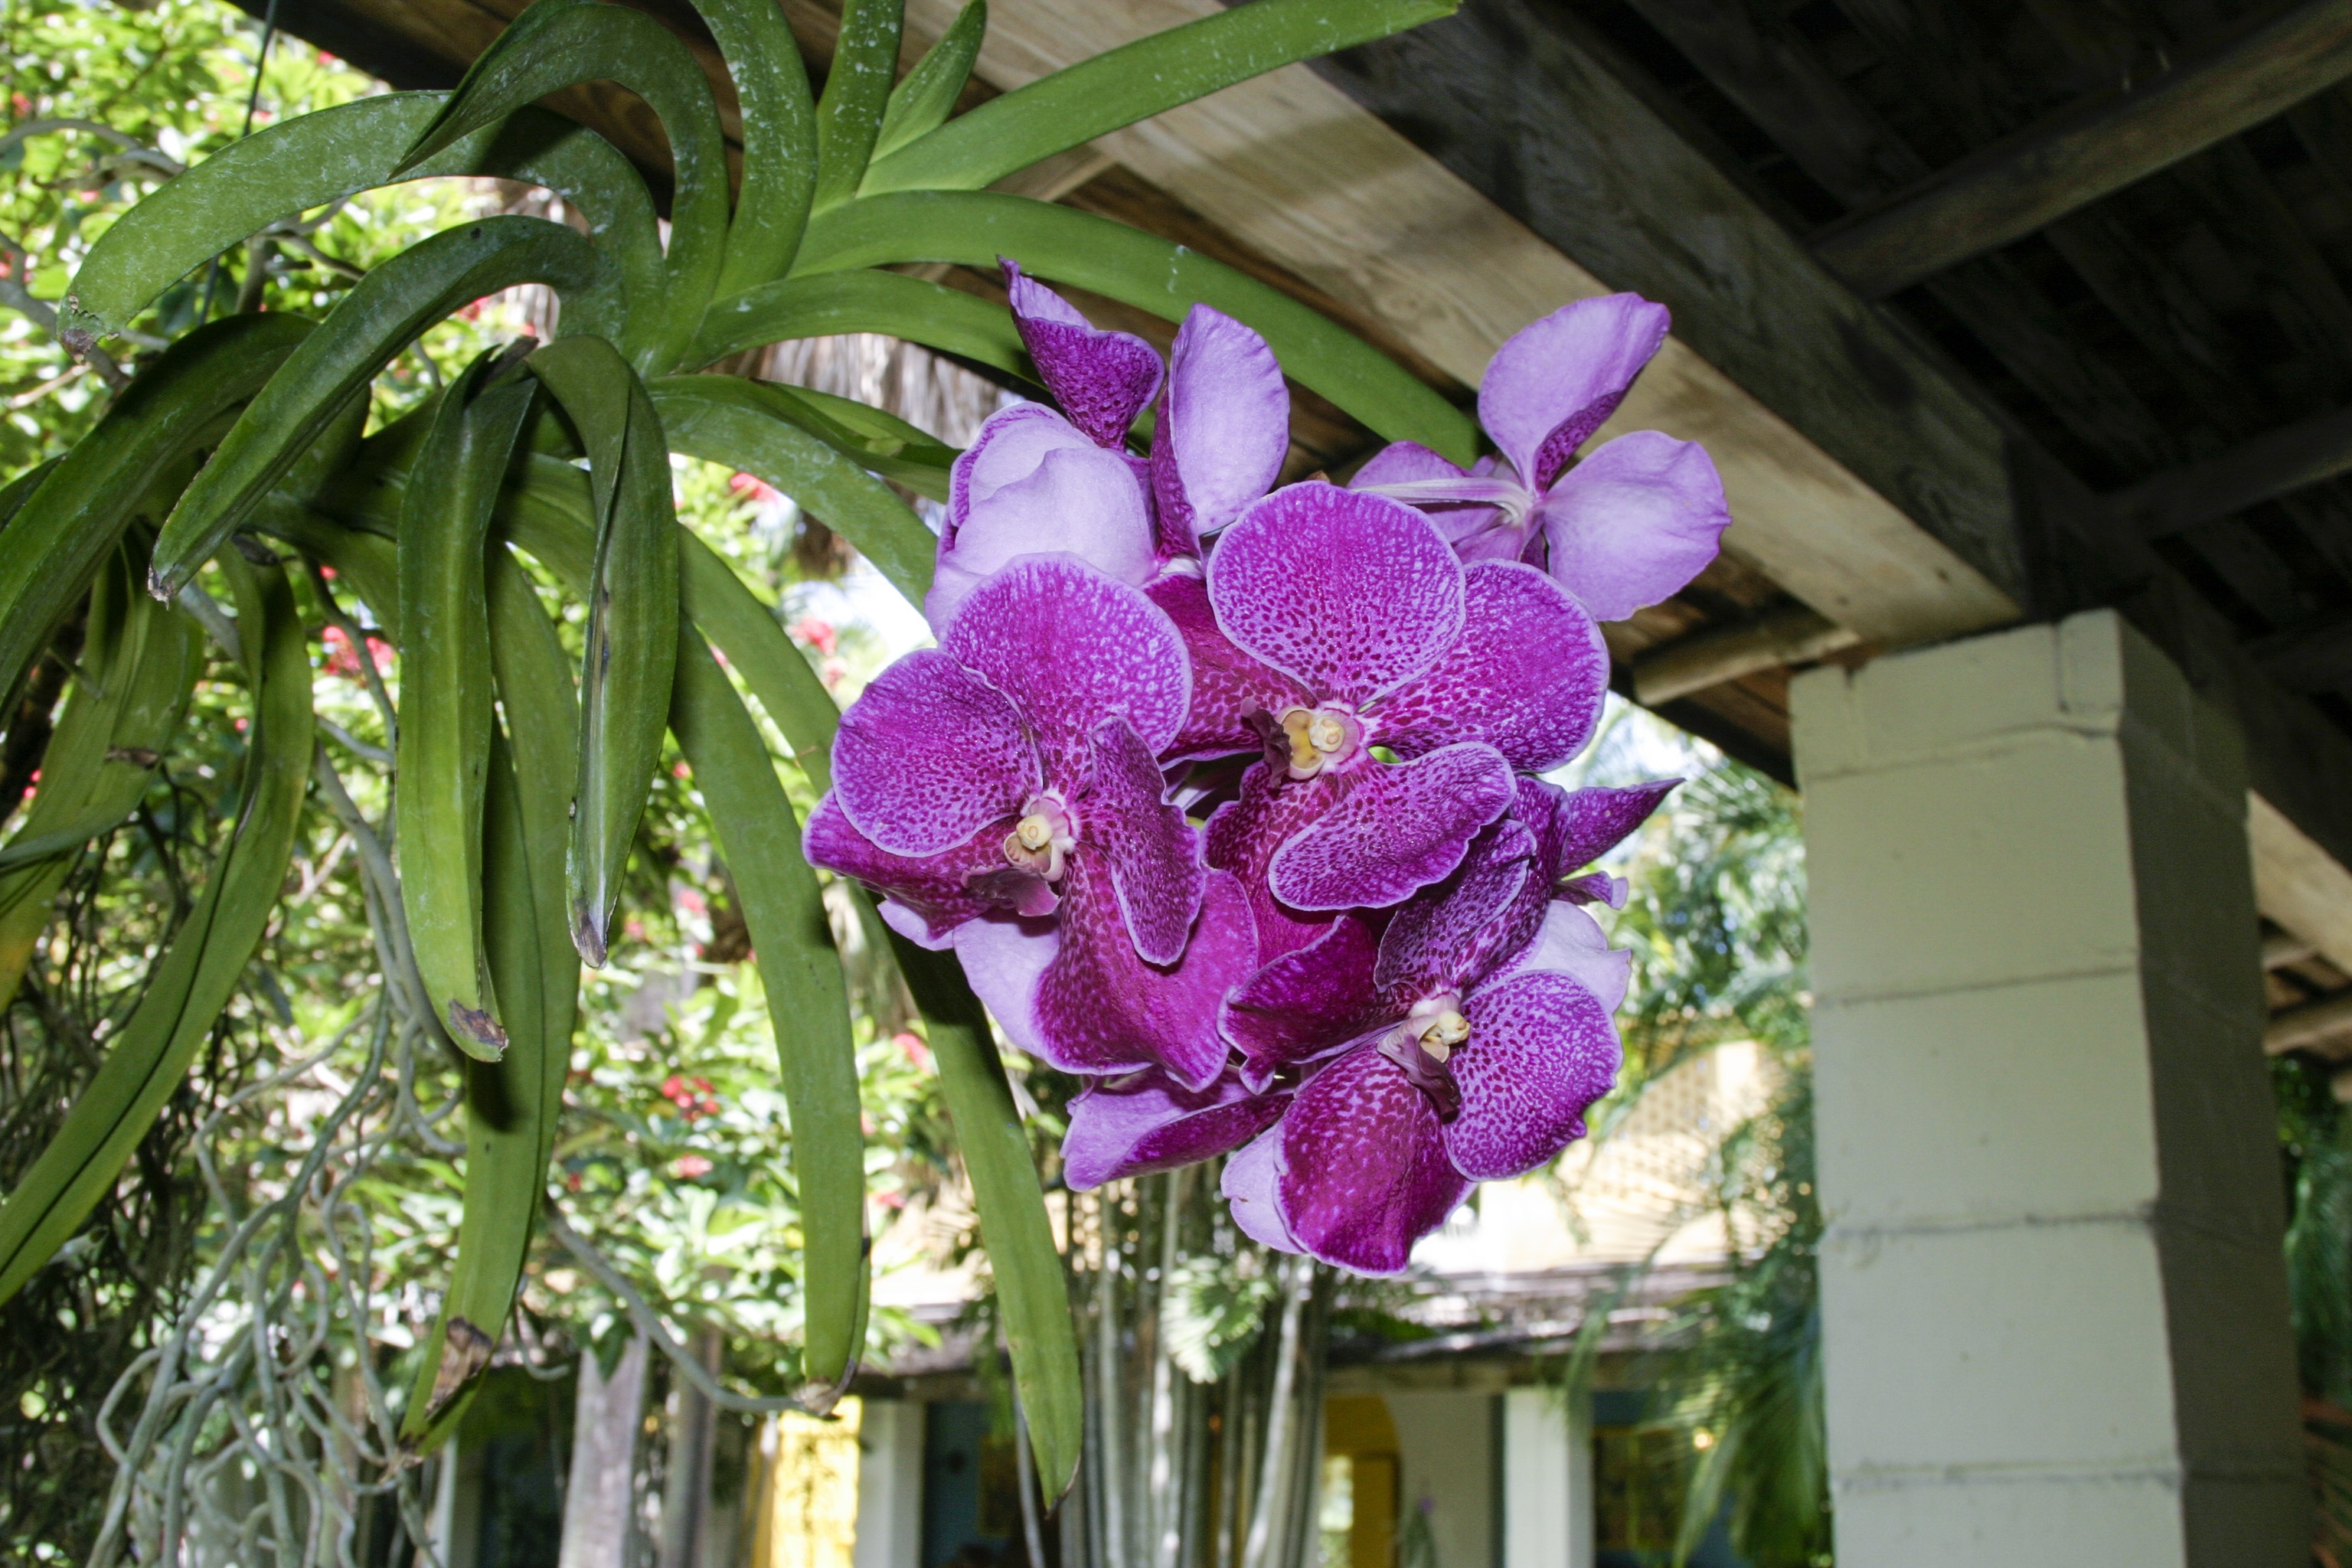
blossom, plant, flower, bloom, tropical, botany, pink, flora, orchid, magenta, floristry, blossoming, phalaenopsis, pink flowers, flowering plant, flower bouquet, floral design, dendrobium, land plant, moth orchid, flower arranging